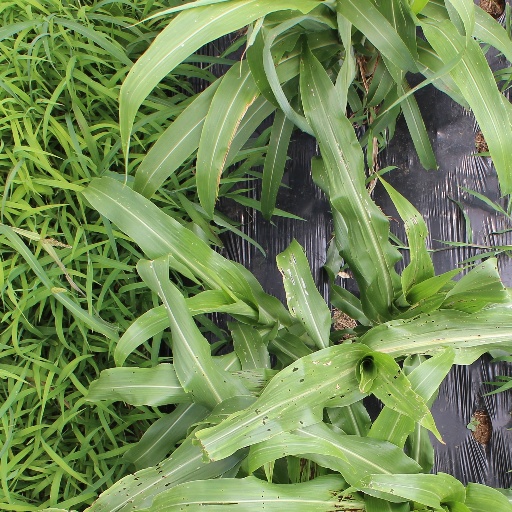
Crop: sorghum